Operation Overlord

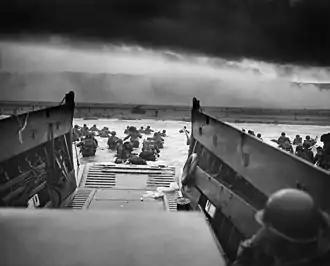
The photograph "Into the Jaws of Death" shows American troops, part of the U.S. 1st Infantry Division, leaving a Higgins Boat on Omaha

The craft bearing the U.S. 4th Infantry Division assaulting Utah were pushed by the current to a spot about south of their intended landing zone. The troops met light resistance, suffering fewer than 200 casualties. Their efforts to push inland fell far short of their targets for the first day, but they were able to advance about , making contact with the 101st Airborne Division. The airborne landings west of Utah were not very successful, as only ten per cent of the paratroopers landed in their drop zones. Gathering the men together into fighting units was made difficult by a shortage of radios and by the terrain, with its hedgerows, stone walls and marshes. The 82nd Airborne Division captured its primary objective at Sainte-Mère-Église and worked to protect the western flank. Its failure to capture the river crossings at the River Merderet resulted in a delay in sealing off the Cotentin Peninsula. The 101st Airborne Division helped protect the southern flank and captured the lock on the River Douve at La Barquette, but did not capture the assigned nearby bridges on the first day.